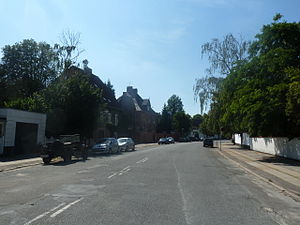
Vangehusvej
Vangehusvej set fra Ryvangs Allé.
Vangerhusvej er en vej på Østerbro. Vejen er ca. 300 meter lang og løber mellem Ryvangs Allé og Strandvejen.